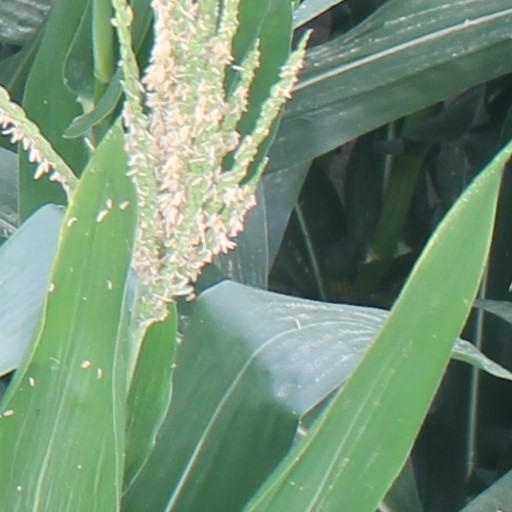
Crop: maize; corn